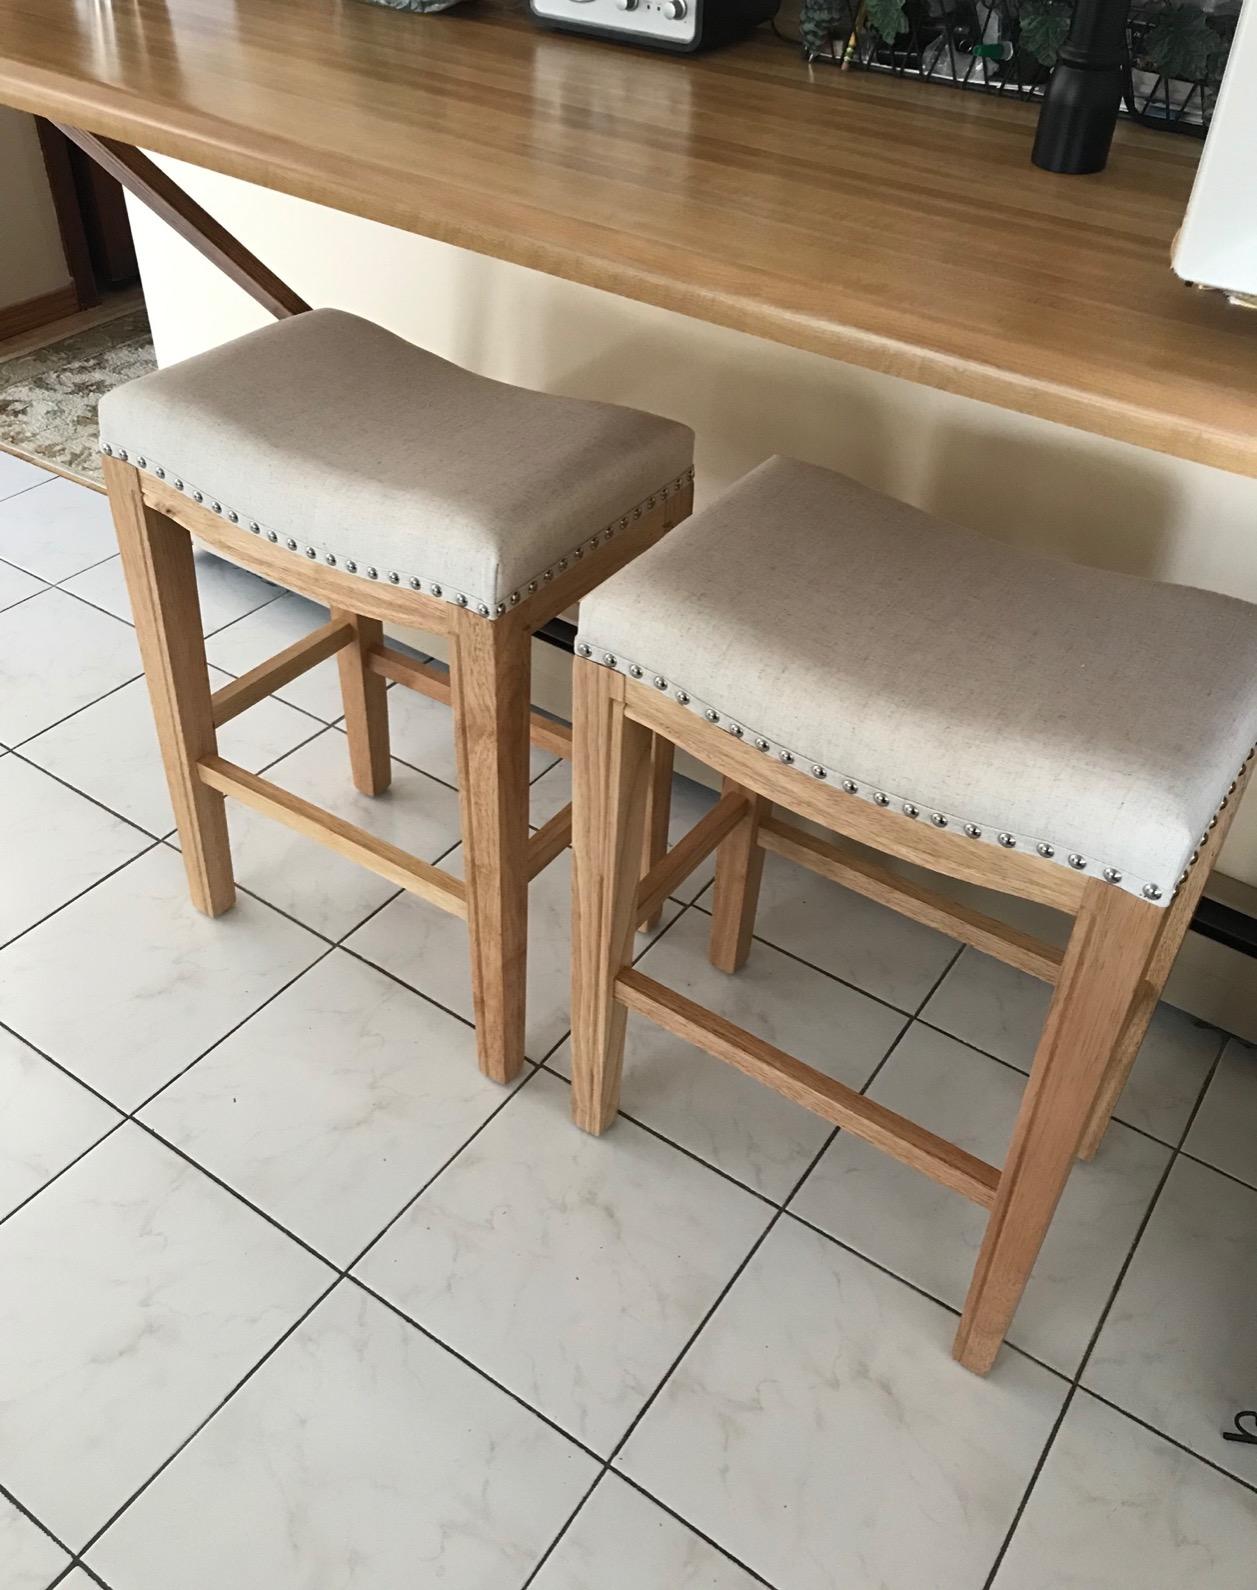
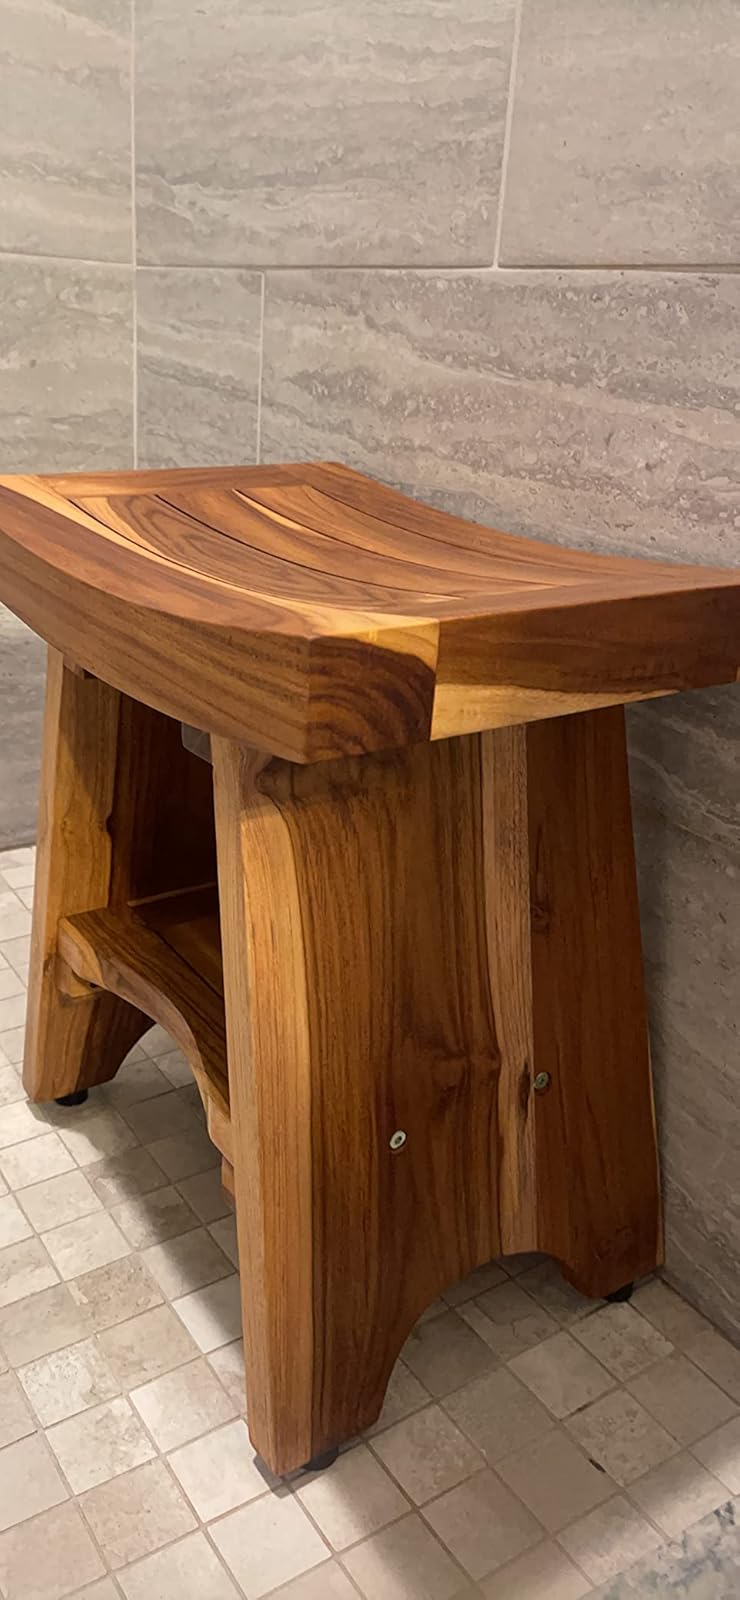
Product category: stool
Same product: no